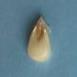
Maize quality: Good